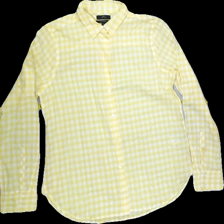
View: front
Type: Shirt
Category: Ladies
Brand: Not in the list
Colors: Yellow, White
Material: 99%cotton 1%elastane
Pattern: Checkered print
Cut: Regular
Season: Summer
Price range: 50-100
Recommended usage: Reuse